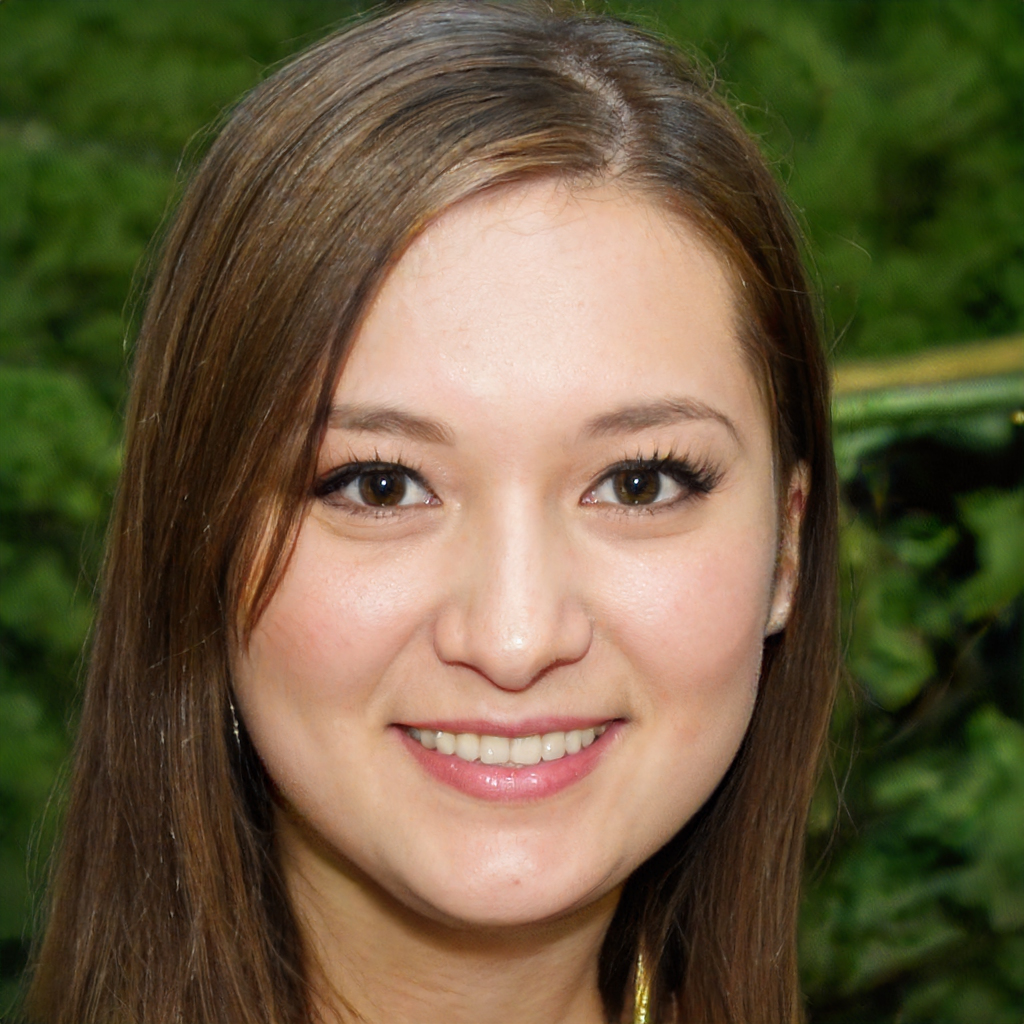
Portrait style: Real Portrait